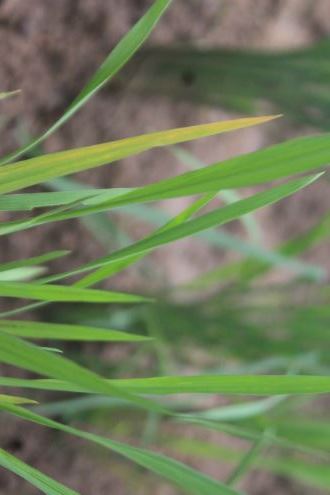
Disease: Tungro